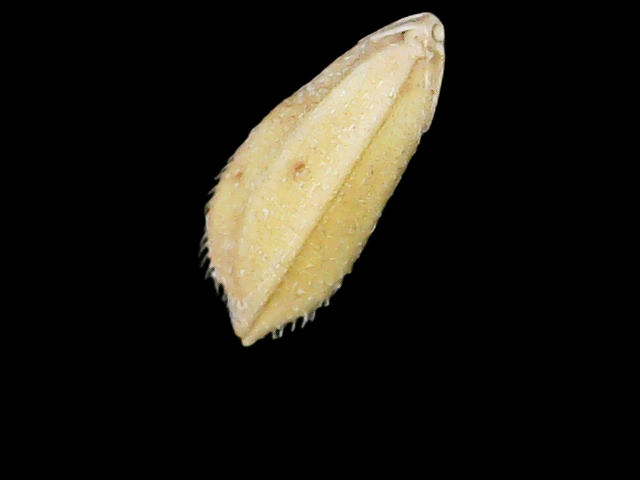
Rice variety: Bd33